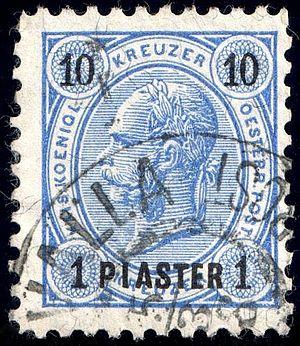
Ceci est une liste des administrations postales ayant émis des timbres à un moment donné depuis 1840, triée par pays actuels souverain.